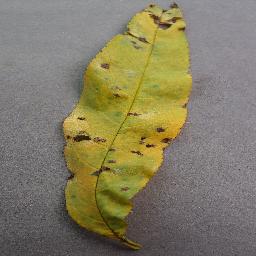
Label: Peach___Bacterial_spot